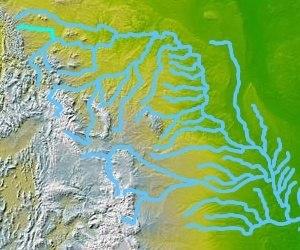
La rivière Marias est un affluent de la rivière Missouri, et donc un sous-affluent du Mississippi, d'une longueur d'environ 338 km.